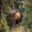
Label: deer